Basilica of Saint-Ferjeux

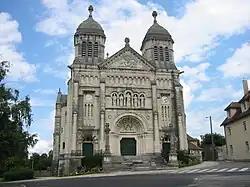
Basilica of St. Ferjeux

The Basilica of St. Ferjeux is situated in Besançon, in the "quartier" of Saint-Ferjeux. It is dedicated to the patron saints of Besançon, Ferreolus and Ferrutio ("Ferréol et Ferjeux").